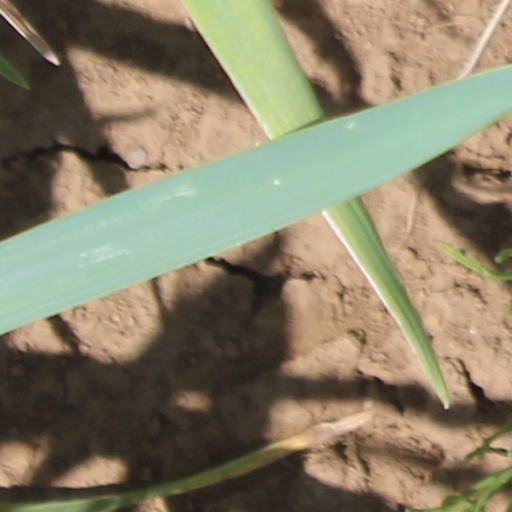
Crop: wheat